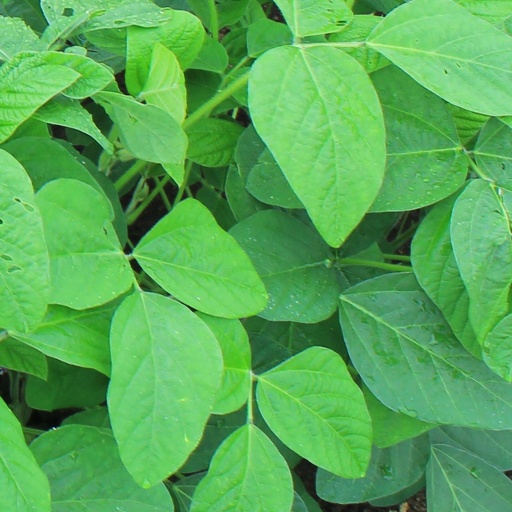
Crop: soybean